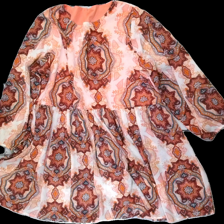
View: front
Type: Dress
Category: Ladies
Brand: Missing
Colors: Pink, Orange, Purple, Multicolor
Material: 100% polyester
Pattern: Geometric print
Cut: Regular
Season: All
Damage location: middle left
Damage 2 location: middle right
Price range: 50-100
Recommended usage: Reuse
Description: klänning med geometriskt mönster